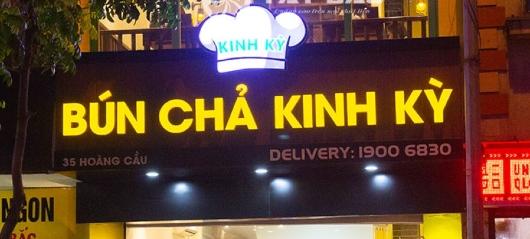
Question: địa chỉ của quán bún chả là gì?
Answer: địa chỉ của quán bún chả là 35 hoàng cầu